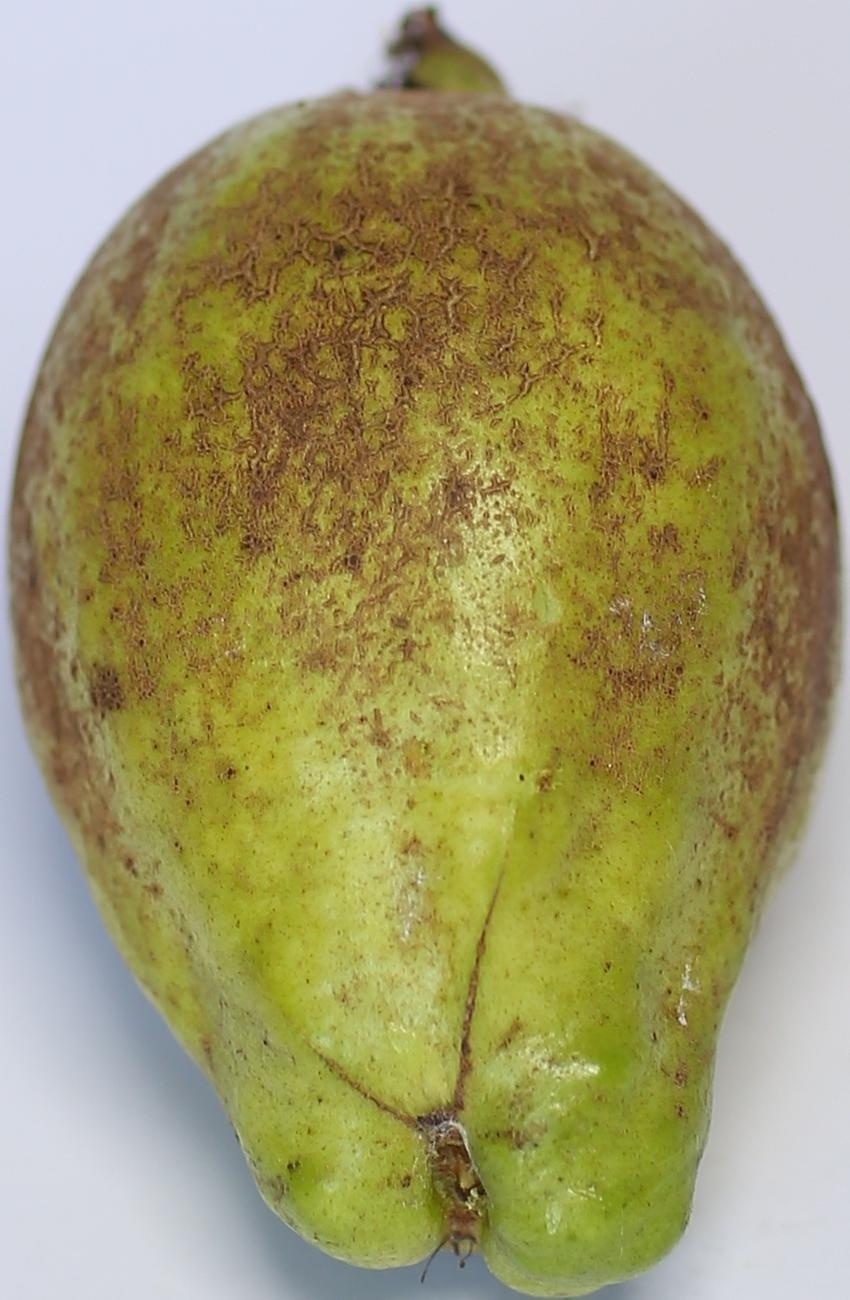
Maturity: green
Variety: thadhrami